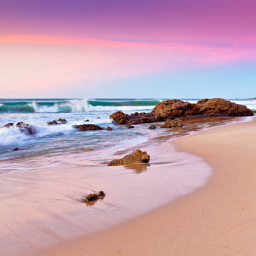
person : a photo of a purple pink toned sky and waves crashing onto rocks